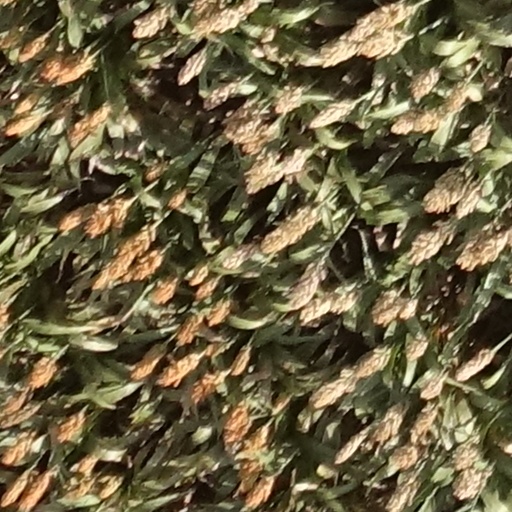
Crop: sorghum